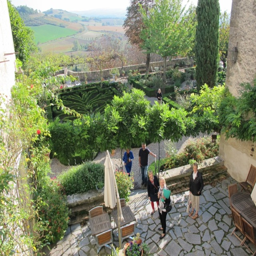
we eat outside in the garden as much as possible !